Kustaa Tapola

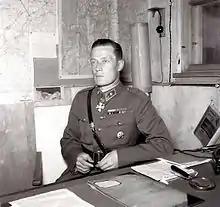
Tapola, photographed during his time as the commander of the 5th Division.

Kustaa Anders Tapola (29 March 1895 – 2 April 1971) was a Finnish General of Infantry and Knight of the Mannerheim Cross. He participated in the Finnish Civil War, the Winter War and the Continuation War. In addition to commanding formations up to the size of an army corps, he held several notable staff positions, such as Army Chief-of-Staff, Chief of the General Headquarters Operations Section, Commandant of the War College, and Inspector of Military Schools and Infantry.